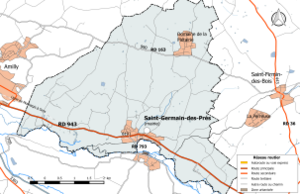
Carte du réseau routier de la commune de fr:Saint-Germain-des-Prés (Loiret).
Saint-Germain-des-Prés est une commune française, située dans le département du Loiret en région Centre-Val de Loire.